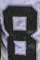
Number: 8